Lairg railway station

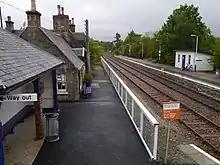
Looking south from Lairg

Both platforms have waiting areas and benches, whilst there are also bike racks and a help point adjacent to platform 2. Platform 2 has step-free access from the car park, whilst platform 1 can only be accessed from the footbridge. As there are no facilities to purchase tickets, passengers must buy one in advance, or from the guard on the train.